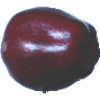
Label: Apple Red Delicious 1